Ninja Girl & Samurai Master

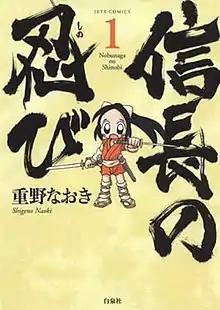
First volume cover, featuring Chidori

Ninja Girl & Samurai Master, known in Japan as , is a Japanese four-panel manga series written and illustrated by Naoki Shigeno. It was serialized in Hakusensha's manga magazine "Young Animal" from June 2008 to July 2025, with its chapters collected in 22 volumes as of January 2025. The series is about a fictional shinobi named Chidori who aids the real Japanese general Oda Nobunaga on his journey to the unification of Japan, so that he may bring peace to the land.